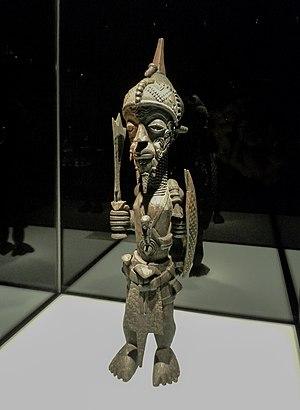
Statue masculine. Effigie de chef portant un pagne en peau de léopard (mukalenga wa nkashaama). République démocratique du Congo, Luluwa. Bois, pigment. H. 74 cm. 19e siècle, acquise sur le terrain, dans le village de Tshiweewe en 1885. Musée ethnologique de Berlin
Les Luluwas sont une population d'Afrique centrale, surtout présente en République démocratique du Congo, dans le sud-centre de la province du Kasai-Occidental, entre la rivière Kasai à l'ouest et la frontière du Kasaï-Oriental à l'est. Quelques-uns vivent également de l'autre côté de la frontière, dans le nord-est de l'Angola. C'est un sous-groupe et tribu des Luba du Kasai aux côtés des Bakwa-luntu tout comme des Baluba-lubilanji dont ils sont très proches, mais avec lesquels ils ont été en conflit au moment de l'accession à l'indépendance. On peut aussi le categoriser comme une tribu luba-kasai qui regrouperait différents clans.